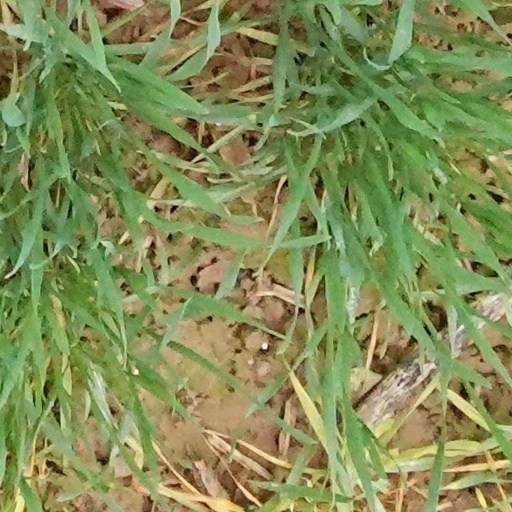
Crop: wheat